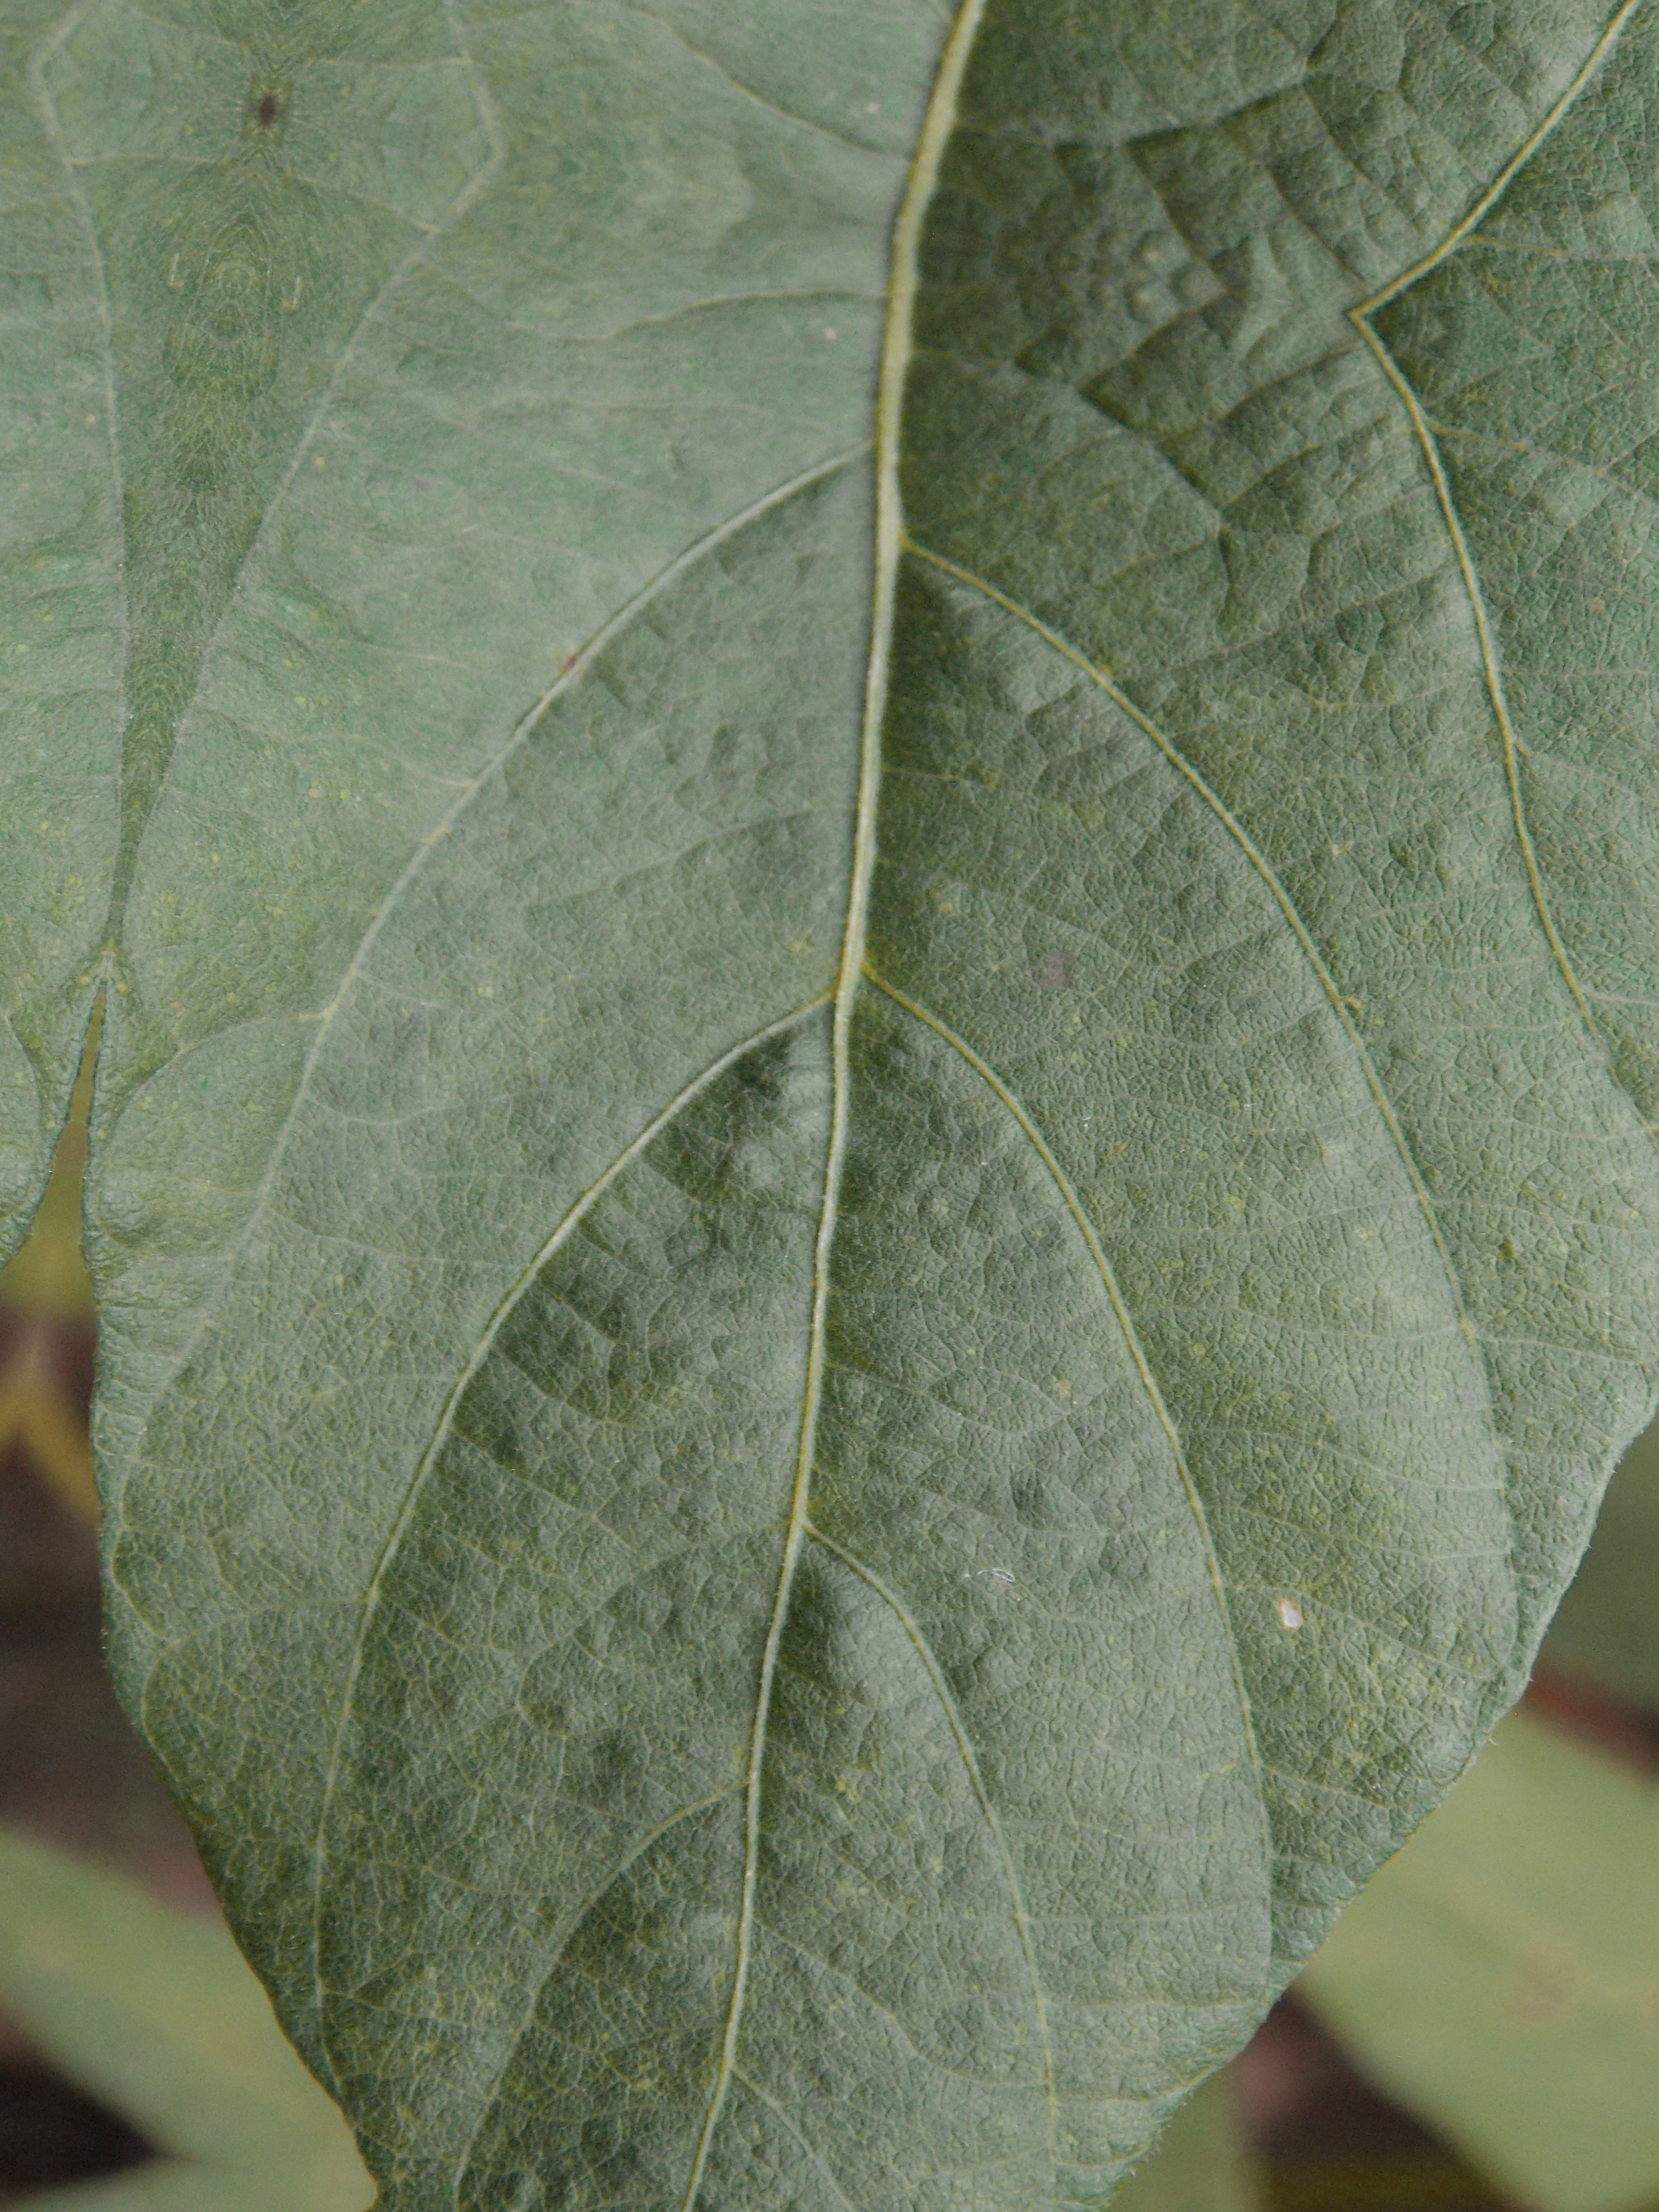
Label: Healthy